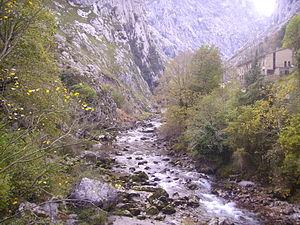
Cain ou Caïn ou Caín est un nom propre, personnage biblique, patronyme et toponyme hispanique. Il fait également référence à des titres d'œuvres dans plusieurs arts.
La rivière Cares est une courte rivière de montagne de 54 km du nord de l'Espagne, qui coule dans la Province de León puis dans la communauté autonome des Asturies. C'est un affluent de la rivière Deva, une rivière qui débouche sur la mer Cantabrique en formant la ría de Tina Mayor, qui constitue la frontière naturelle entre les Asturies et la Cantabrie.